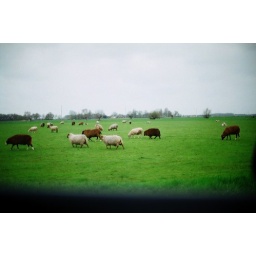
Giethoorn boat trip 4.8 x chilly sheep picnic in the car